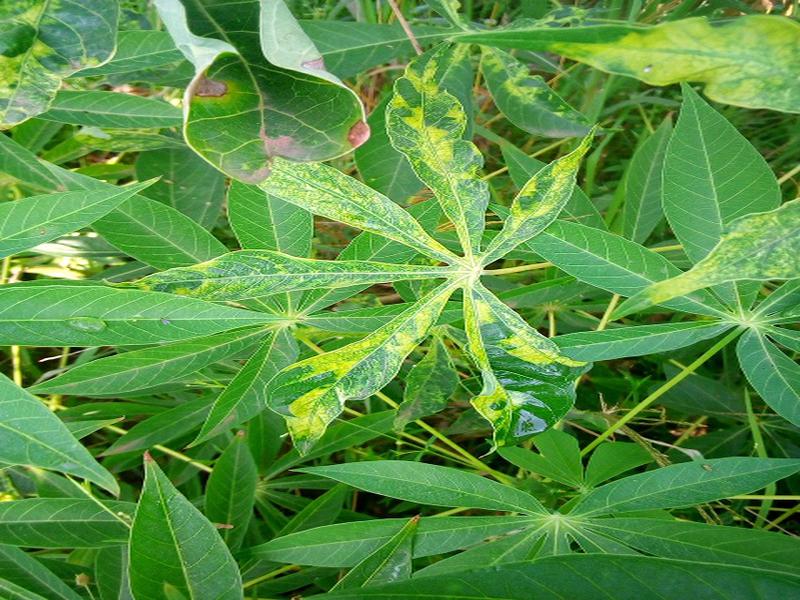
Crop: cassava
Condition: mosaic_disease